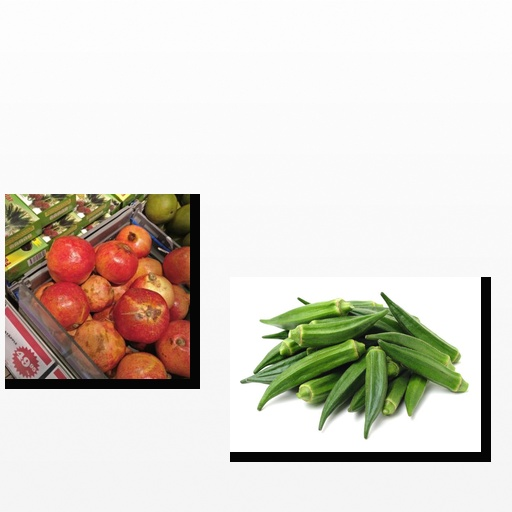
Food items: pomegranate, okra